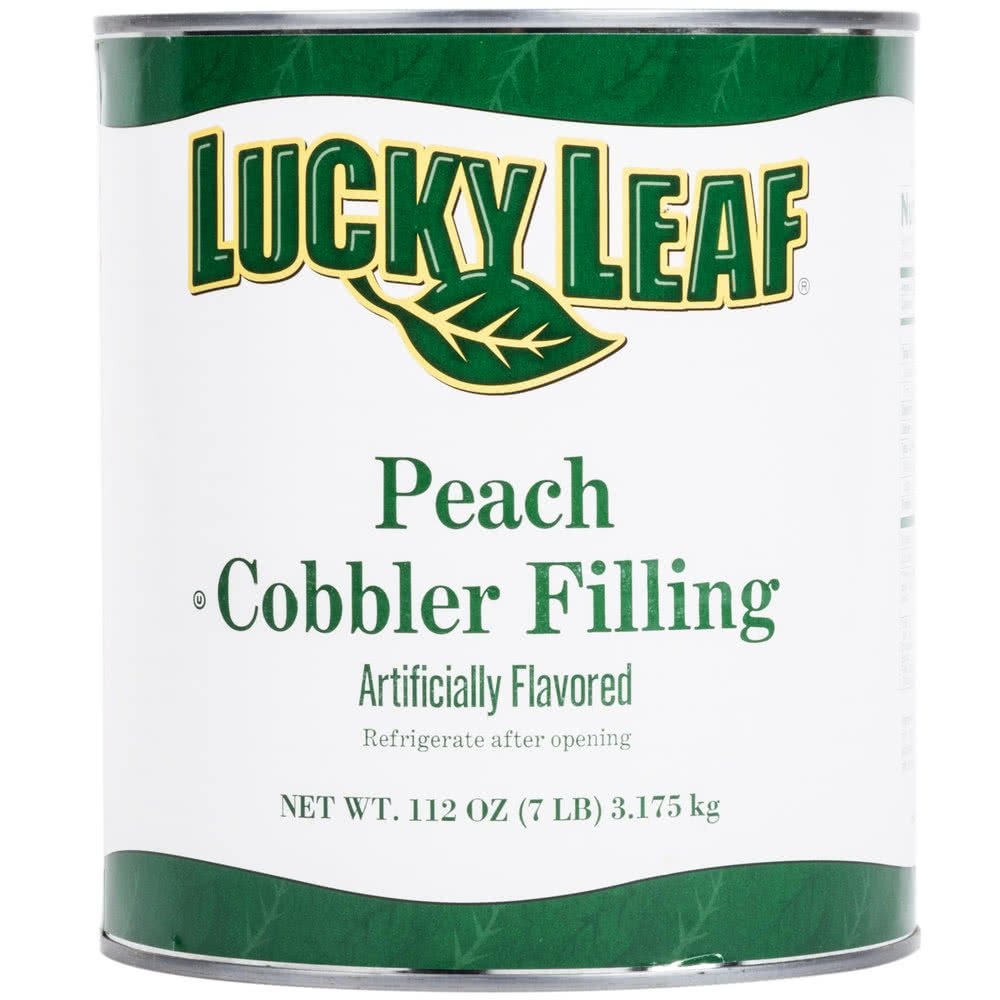
Item Name: TableTop King #10 Can Peach Cobbler Filling - 6/Case
Value: 6.0
Unit: Count

Price: 76.49